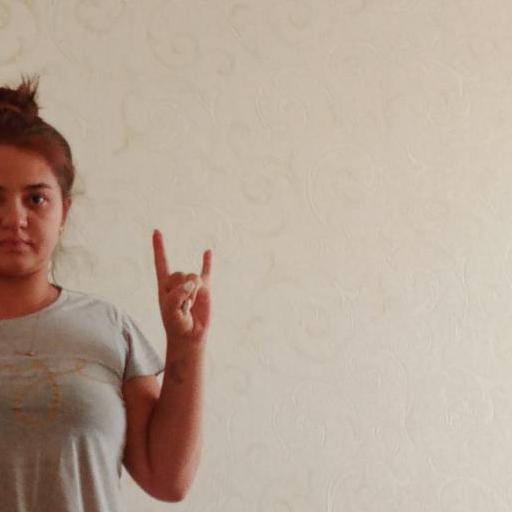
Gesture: rock